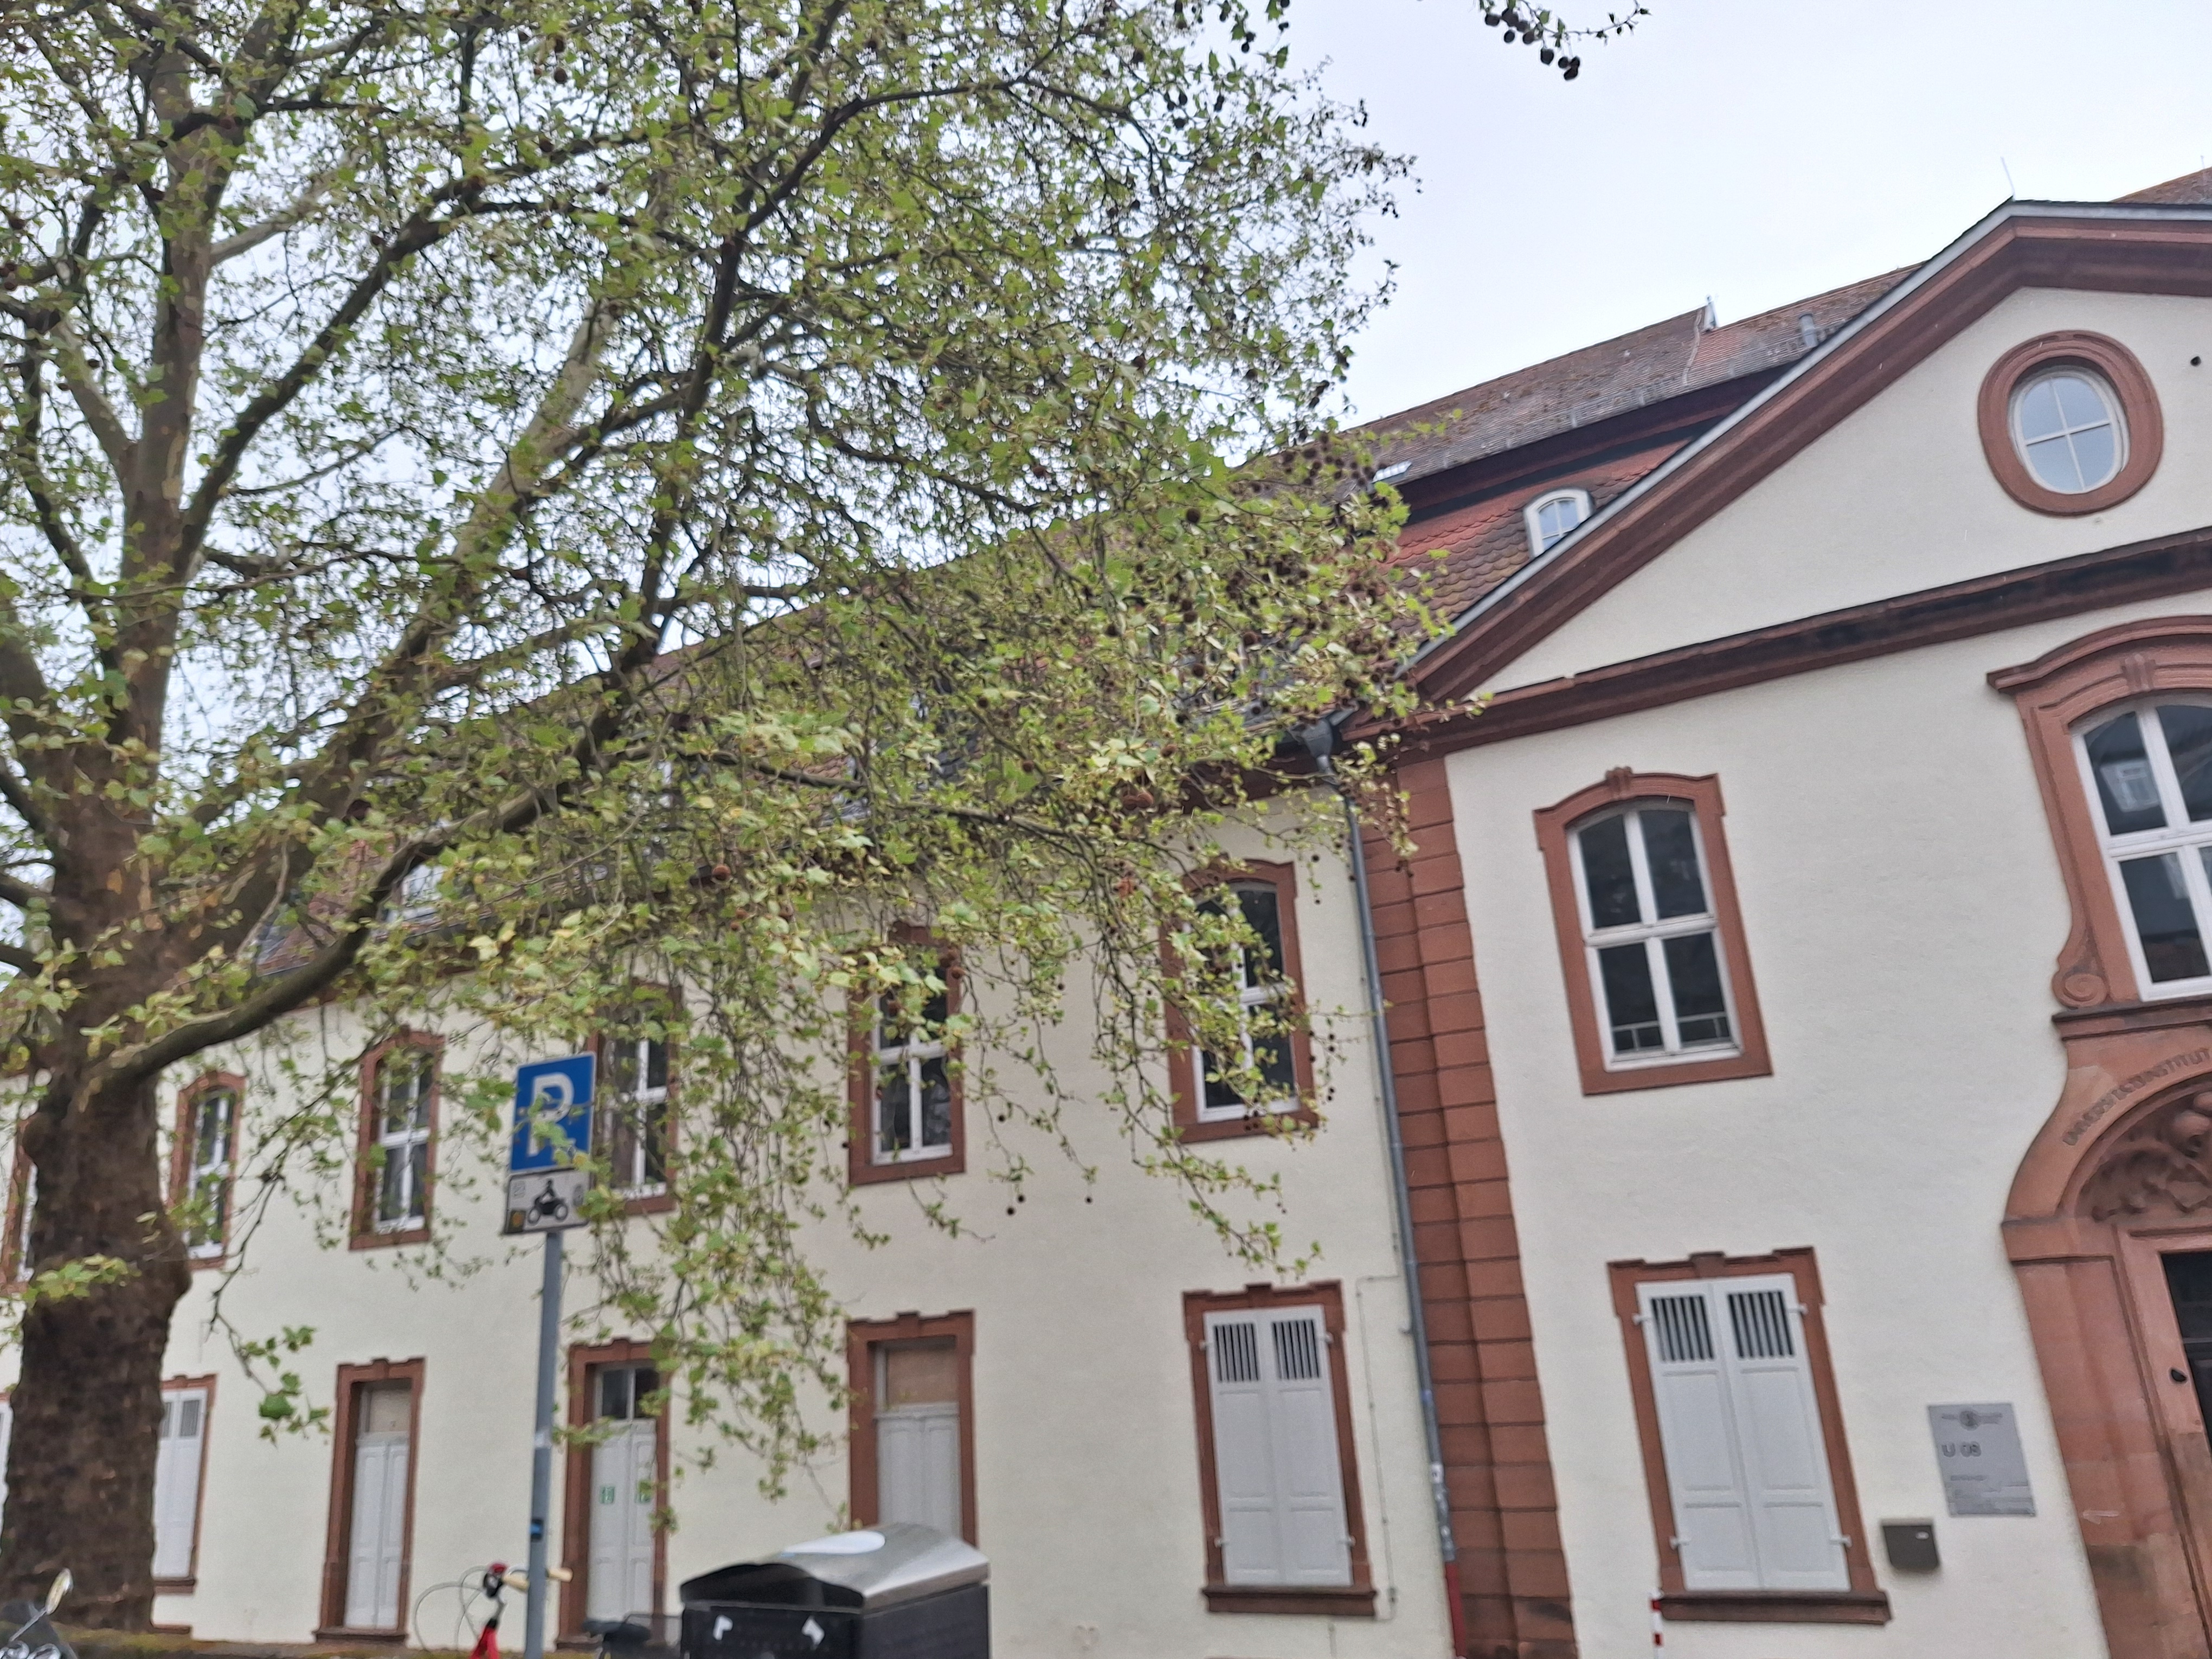
Building: Barfüßstraße 1